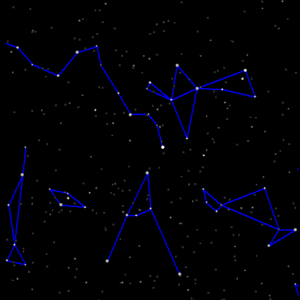
L’Hydre mâle est une petite constellation située près du pôle sud céleste et découpe une partie de l'espace située sous le plan de la Voie lactée. Elle ne contient donc pas beaucoup d'étoiles visibles.
Le Réticule est une constellation de l'hémisphère sud, l'une des plus petites et les moins lumineuses du ciel.
Le Phénix est une constellation de l’hémisphère sud, peu lumineuse. Elle peut être observée par les habitants de l’hémisphère nord à moins de 30° de latitude.
L'Éridan est une constellation de l'hémisphère sud, située aux abords d'Orion, du Taureau et de l'Hydre mâle. C'est la sixième constellation du ciel par sa taille, elle contient 300 étoiles — dont trois de magnitude inférieure à 3 — principalement disposées selon une longue ligne sinueuse, à la manière d'une rivière.